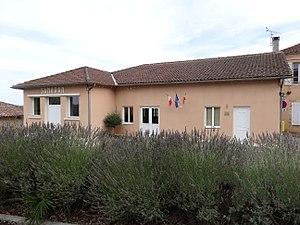
La mairie de Samaran.
Samaran est une commune française située dans le département du Gers en région Occitanie. Ses habitants sont les Samaranais et les Samaranaises.